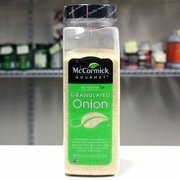
Item Name: McCormick All Natural Gourmet Granulated Onion, 19.5 Ounce Packed in USA by McCormick
Bullet Point 1: McCormick All Natural Gourmet Granulated Onion, 19.5 Ounce
Bullet Point 2: Granulated Onion makes it easy to add savory richness to just about any dish - from dips to soups, sauces, vegetables, chicken, and burgers.
Bullet Point 3: The taste you trust - Used to accent the fresh flavor or vegetables, no MSG added.
Bullet Point 4: All natural. - Kosher Certified by OU
Bullet Point 5: McCormick Granulated Onion and get honest-to-goodness onion flavor and aroma each and every time
Value: 19.5
Unit: Ounce

Price: 21